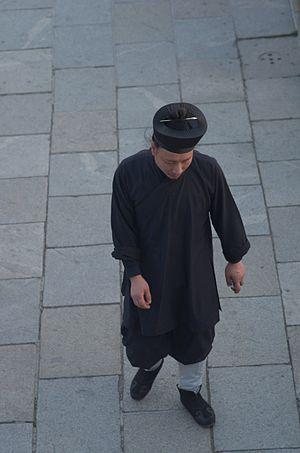
Moine fr:taoïsmetaoïste à Taishan